Sgùrr nan Clach Geala

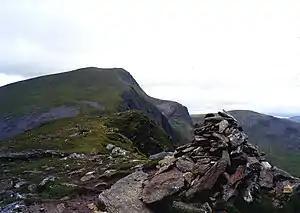
Sgùrr nan Clach Geala seen from the cairn on Sgùrr nan Each, two km to the south.

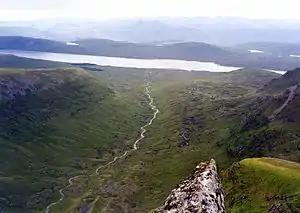
Looking south from the summit down the Allt a' Choire Mhoir to Loch Fannich.

Sgùrr nan Clach Geala is a mountain in Wester Ross in the Northwest Highlands of Scotland, south of Ullapool. With a height of , it is one of ten Munros in the group of hills known as the Fannichs.